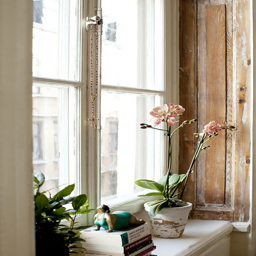
flowers add charm to any windowsill .